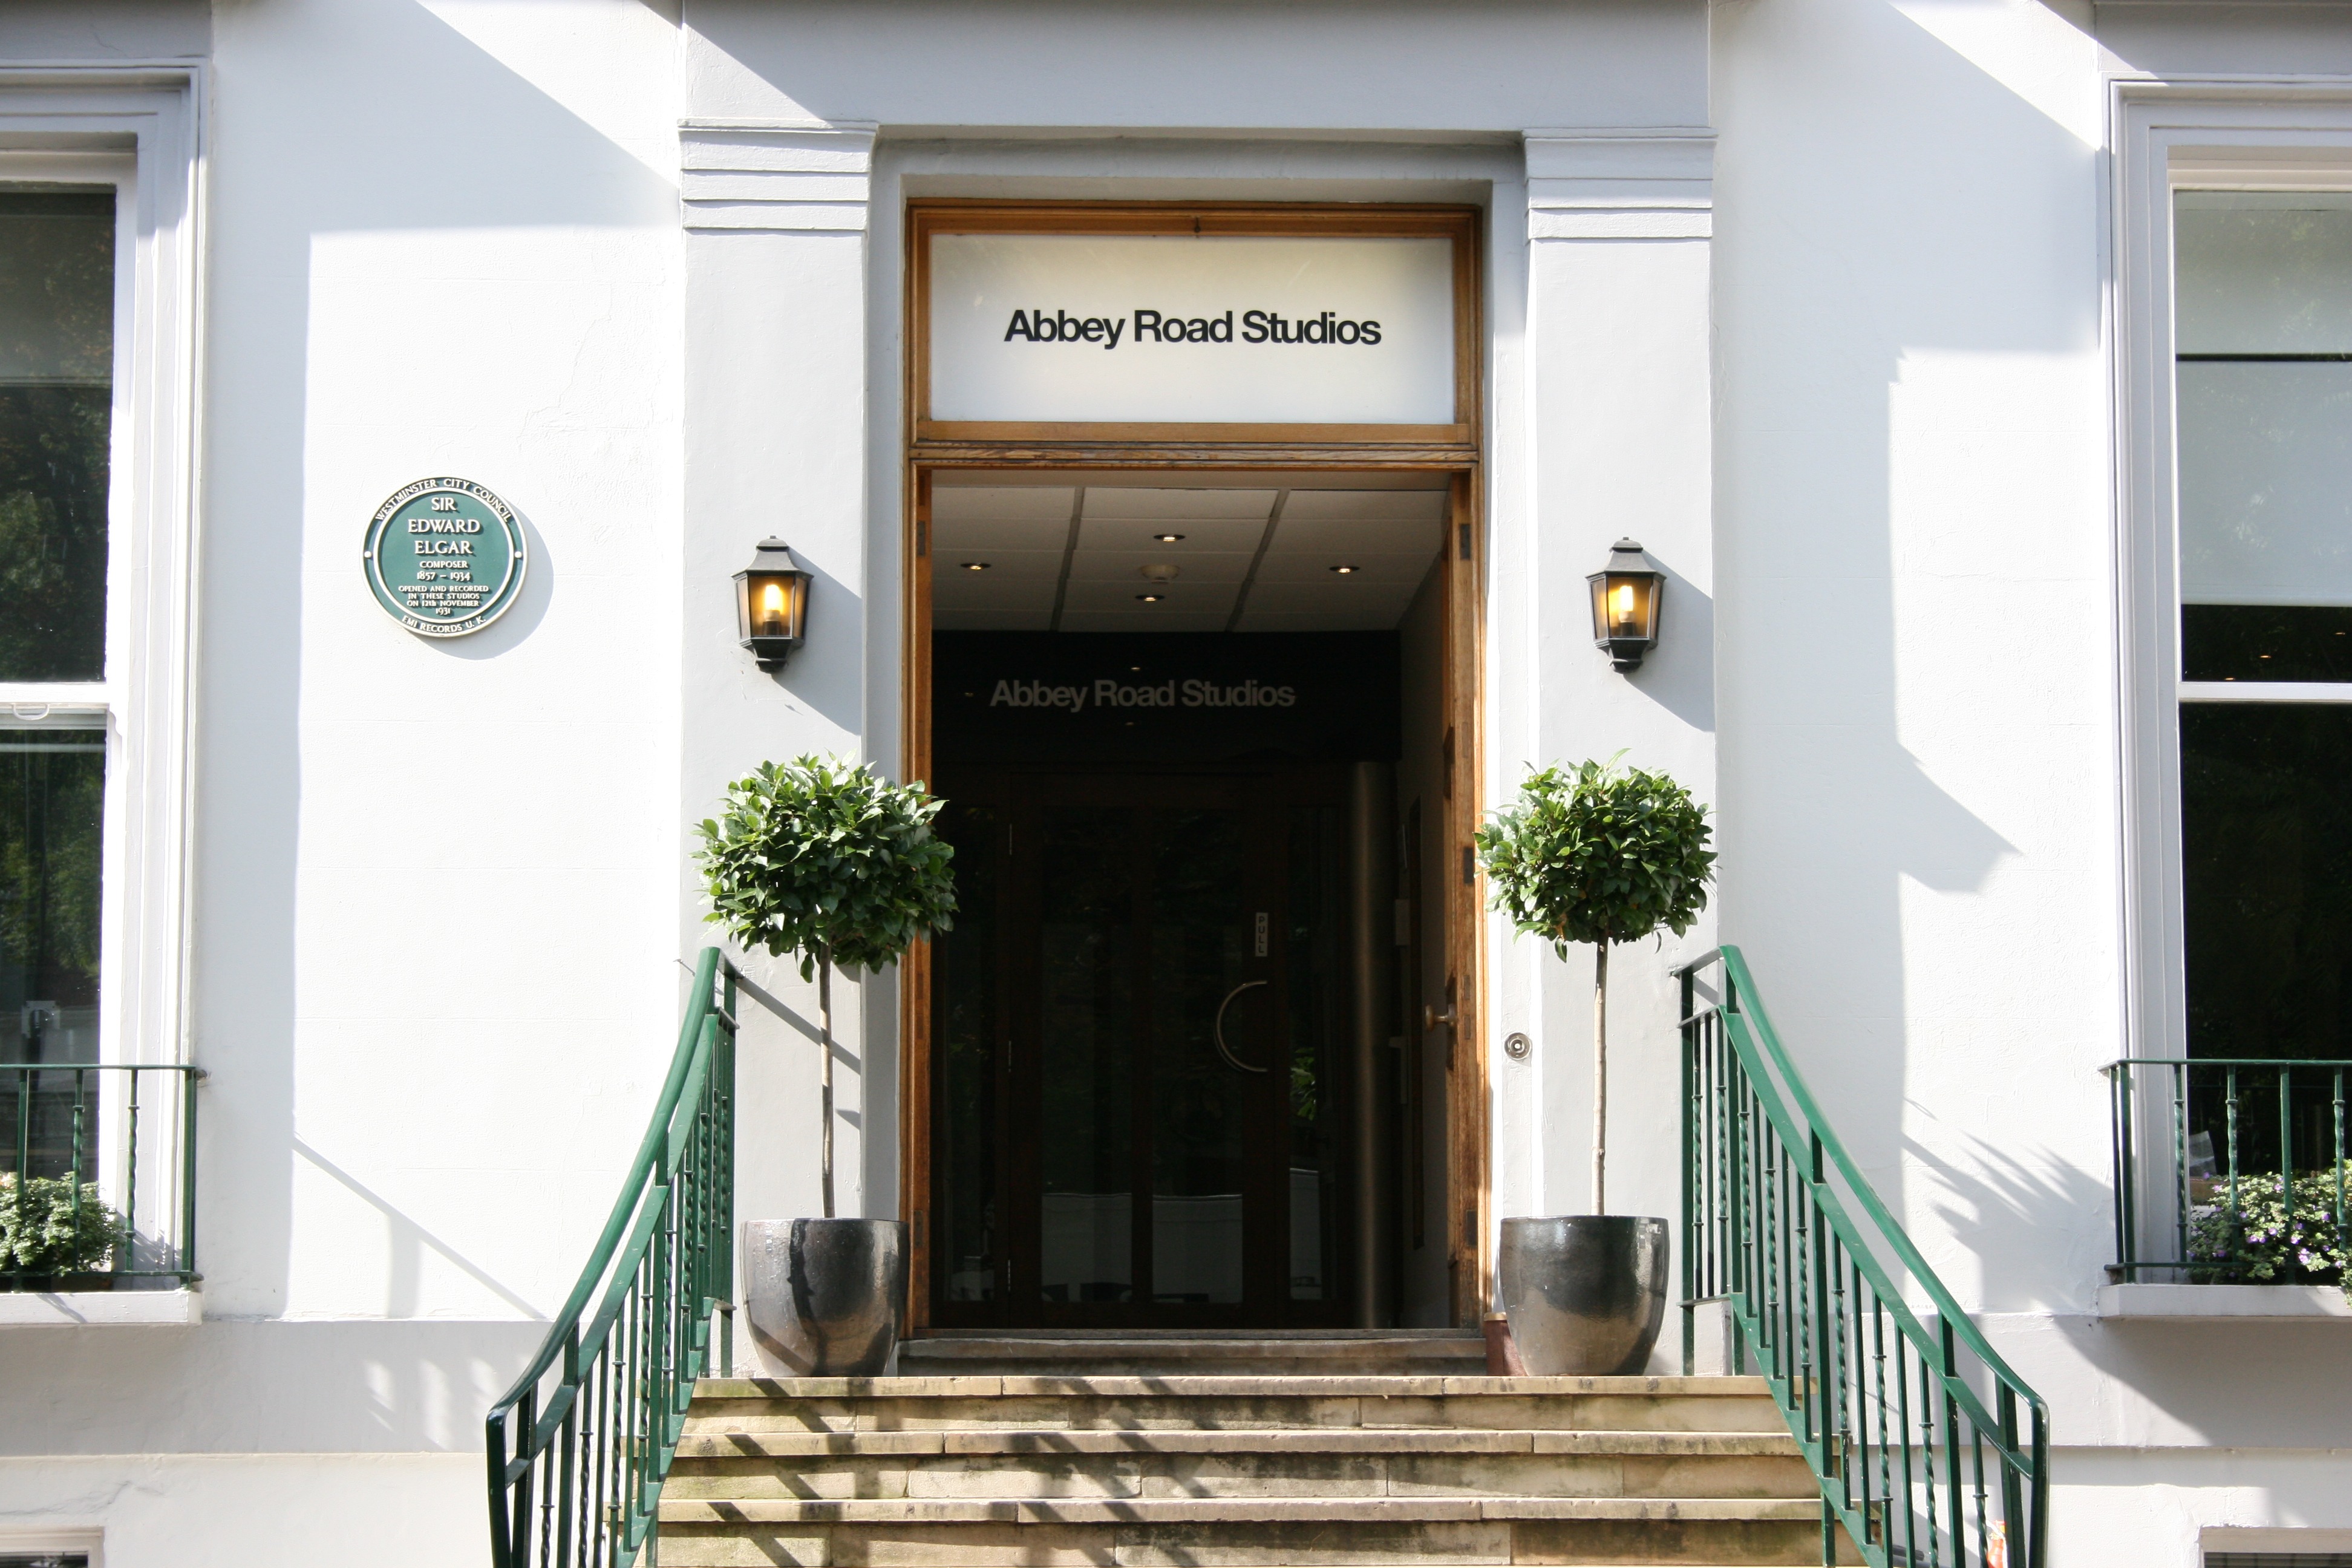
home, facade, property, interior design, london, design, estate, lobby, beatles, condominium, abbey road studio, abbey road